Khasi Katha– A Goat Saga

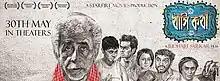
Theatrical release poster (banner)

Khasi Katha– A Goat Saga is a 2013 Bengali film. The film is directed by Judhajit Sarkar and produced by Star Fine Movies. The film was scheduled to be released in March 2013. The film shows a talkative goat, about to be slaughtered telling a story of a woman boxer of Kolkata to the butcher.